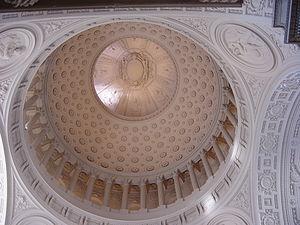
L'hôtel de ville de San Francisco en Californie a ouvert ses portes en 1915. Il est construit dans le quartier du Civic Center, dans le centre ville de San Francisco. Son architecture est de style Beaux-Arts qui s'inscrit dans le mouvement City Beautiful en vogue aux États-Unis à la fin du XIXᵉ siècle et au début du XXᵉ siècle. De plan rectangulaire, il est surmonté d'un dôme qui est le cinquième plus grand du monde. Le bâtiment actuel remplace l'ancien hôtel de ville qui a été dévasté après le tremblement de terre de 1906.